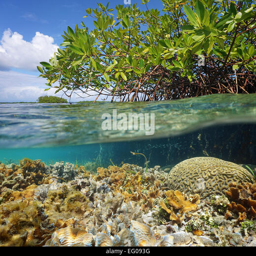
over and under sea surface near an islet of mangrove with foliage above waterline and corals underwater